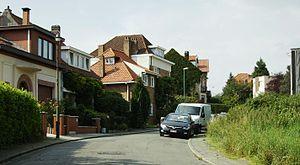
avenue du Loriot Auderghem Woluwe-Saint-Pierre Belgium
L'avenue du Loriot est une rue bruxelloise de la commune d'Auderghem et de Woluwe-Saint-Pierre, qui descend de la place des Bouvreuils vers l'avenue des Traquets.